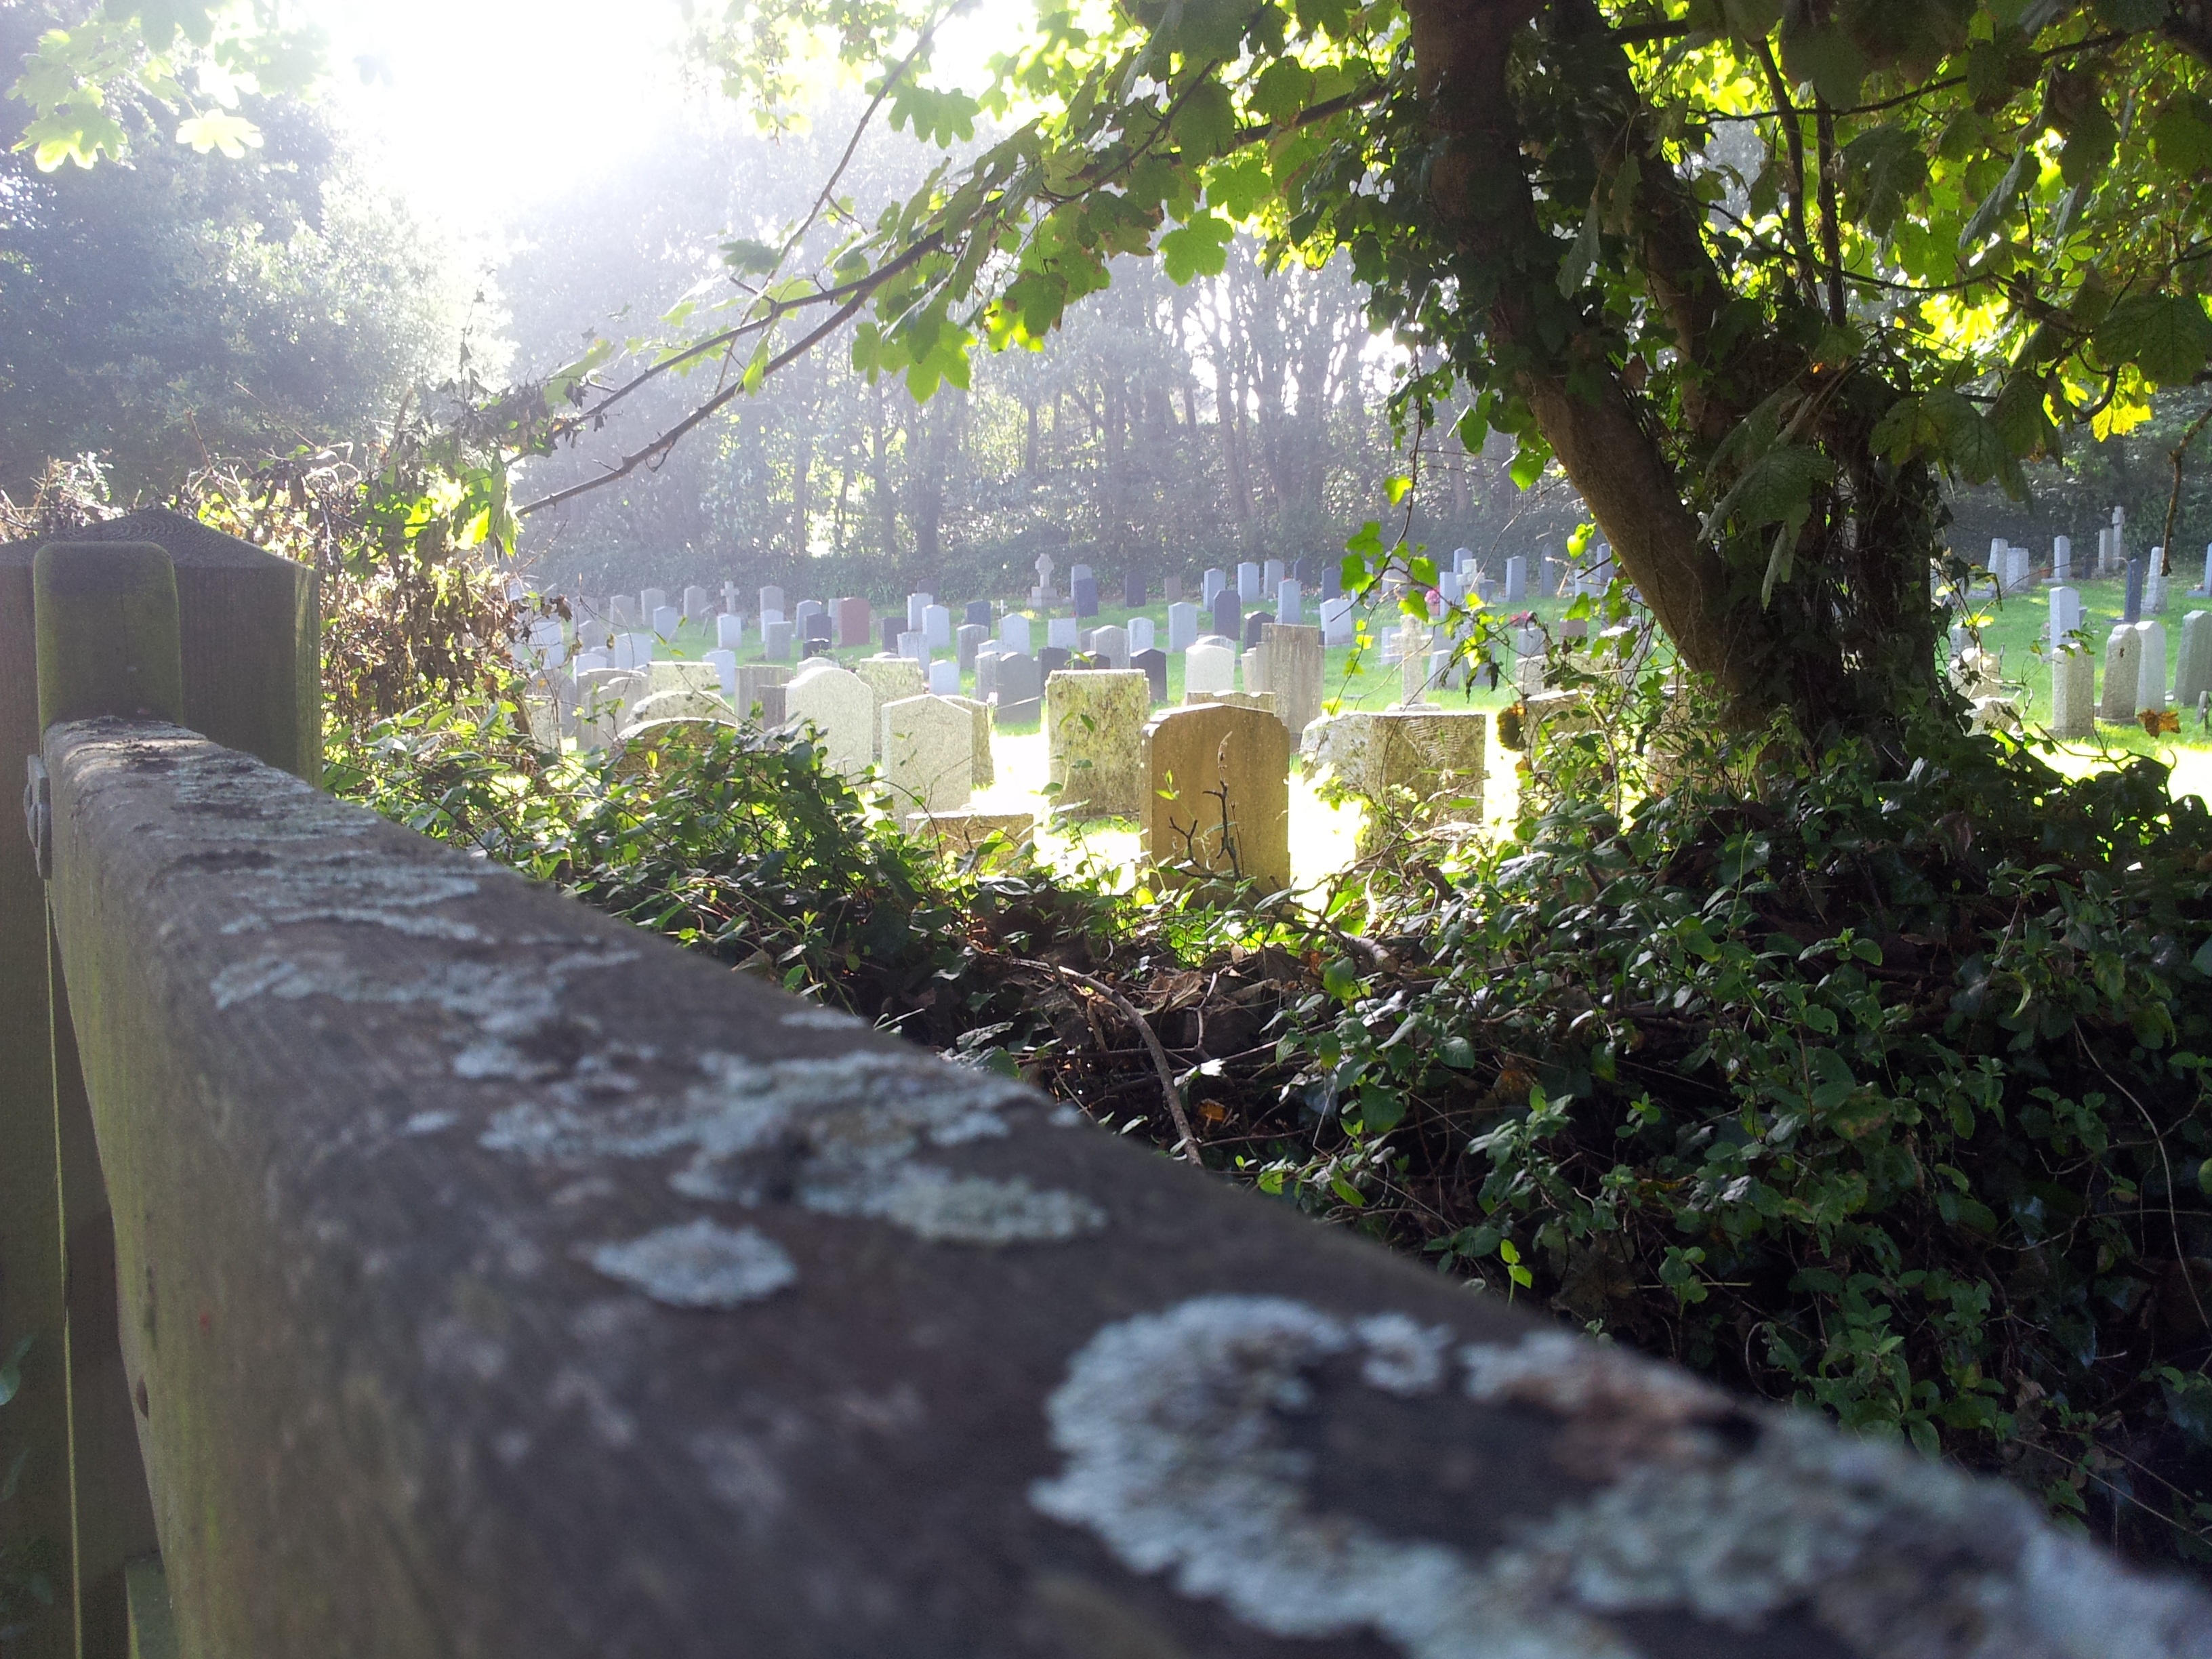
tree, grass, lawn, sunlight, flower, wall, green, autumn, backyard, cemetery, garden, waterway, lichen, graveyard, yard